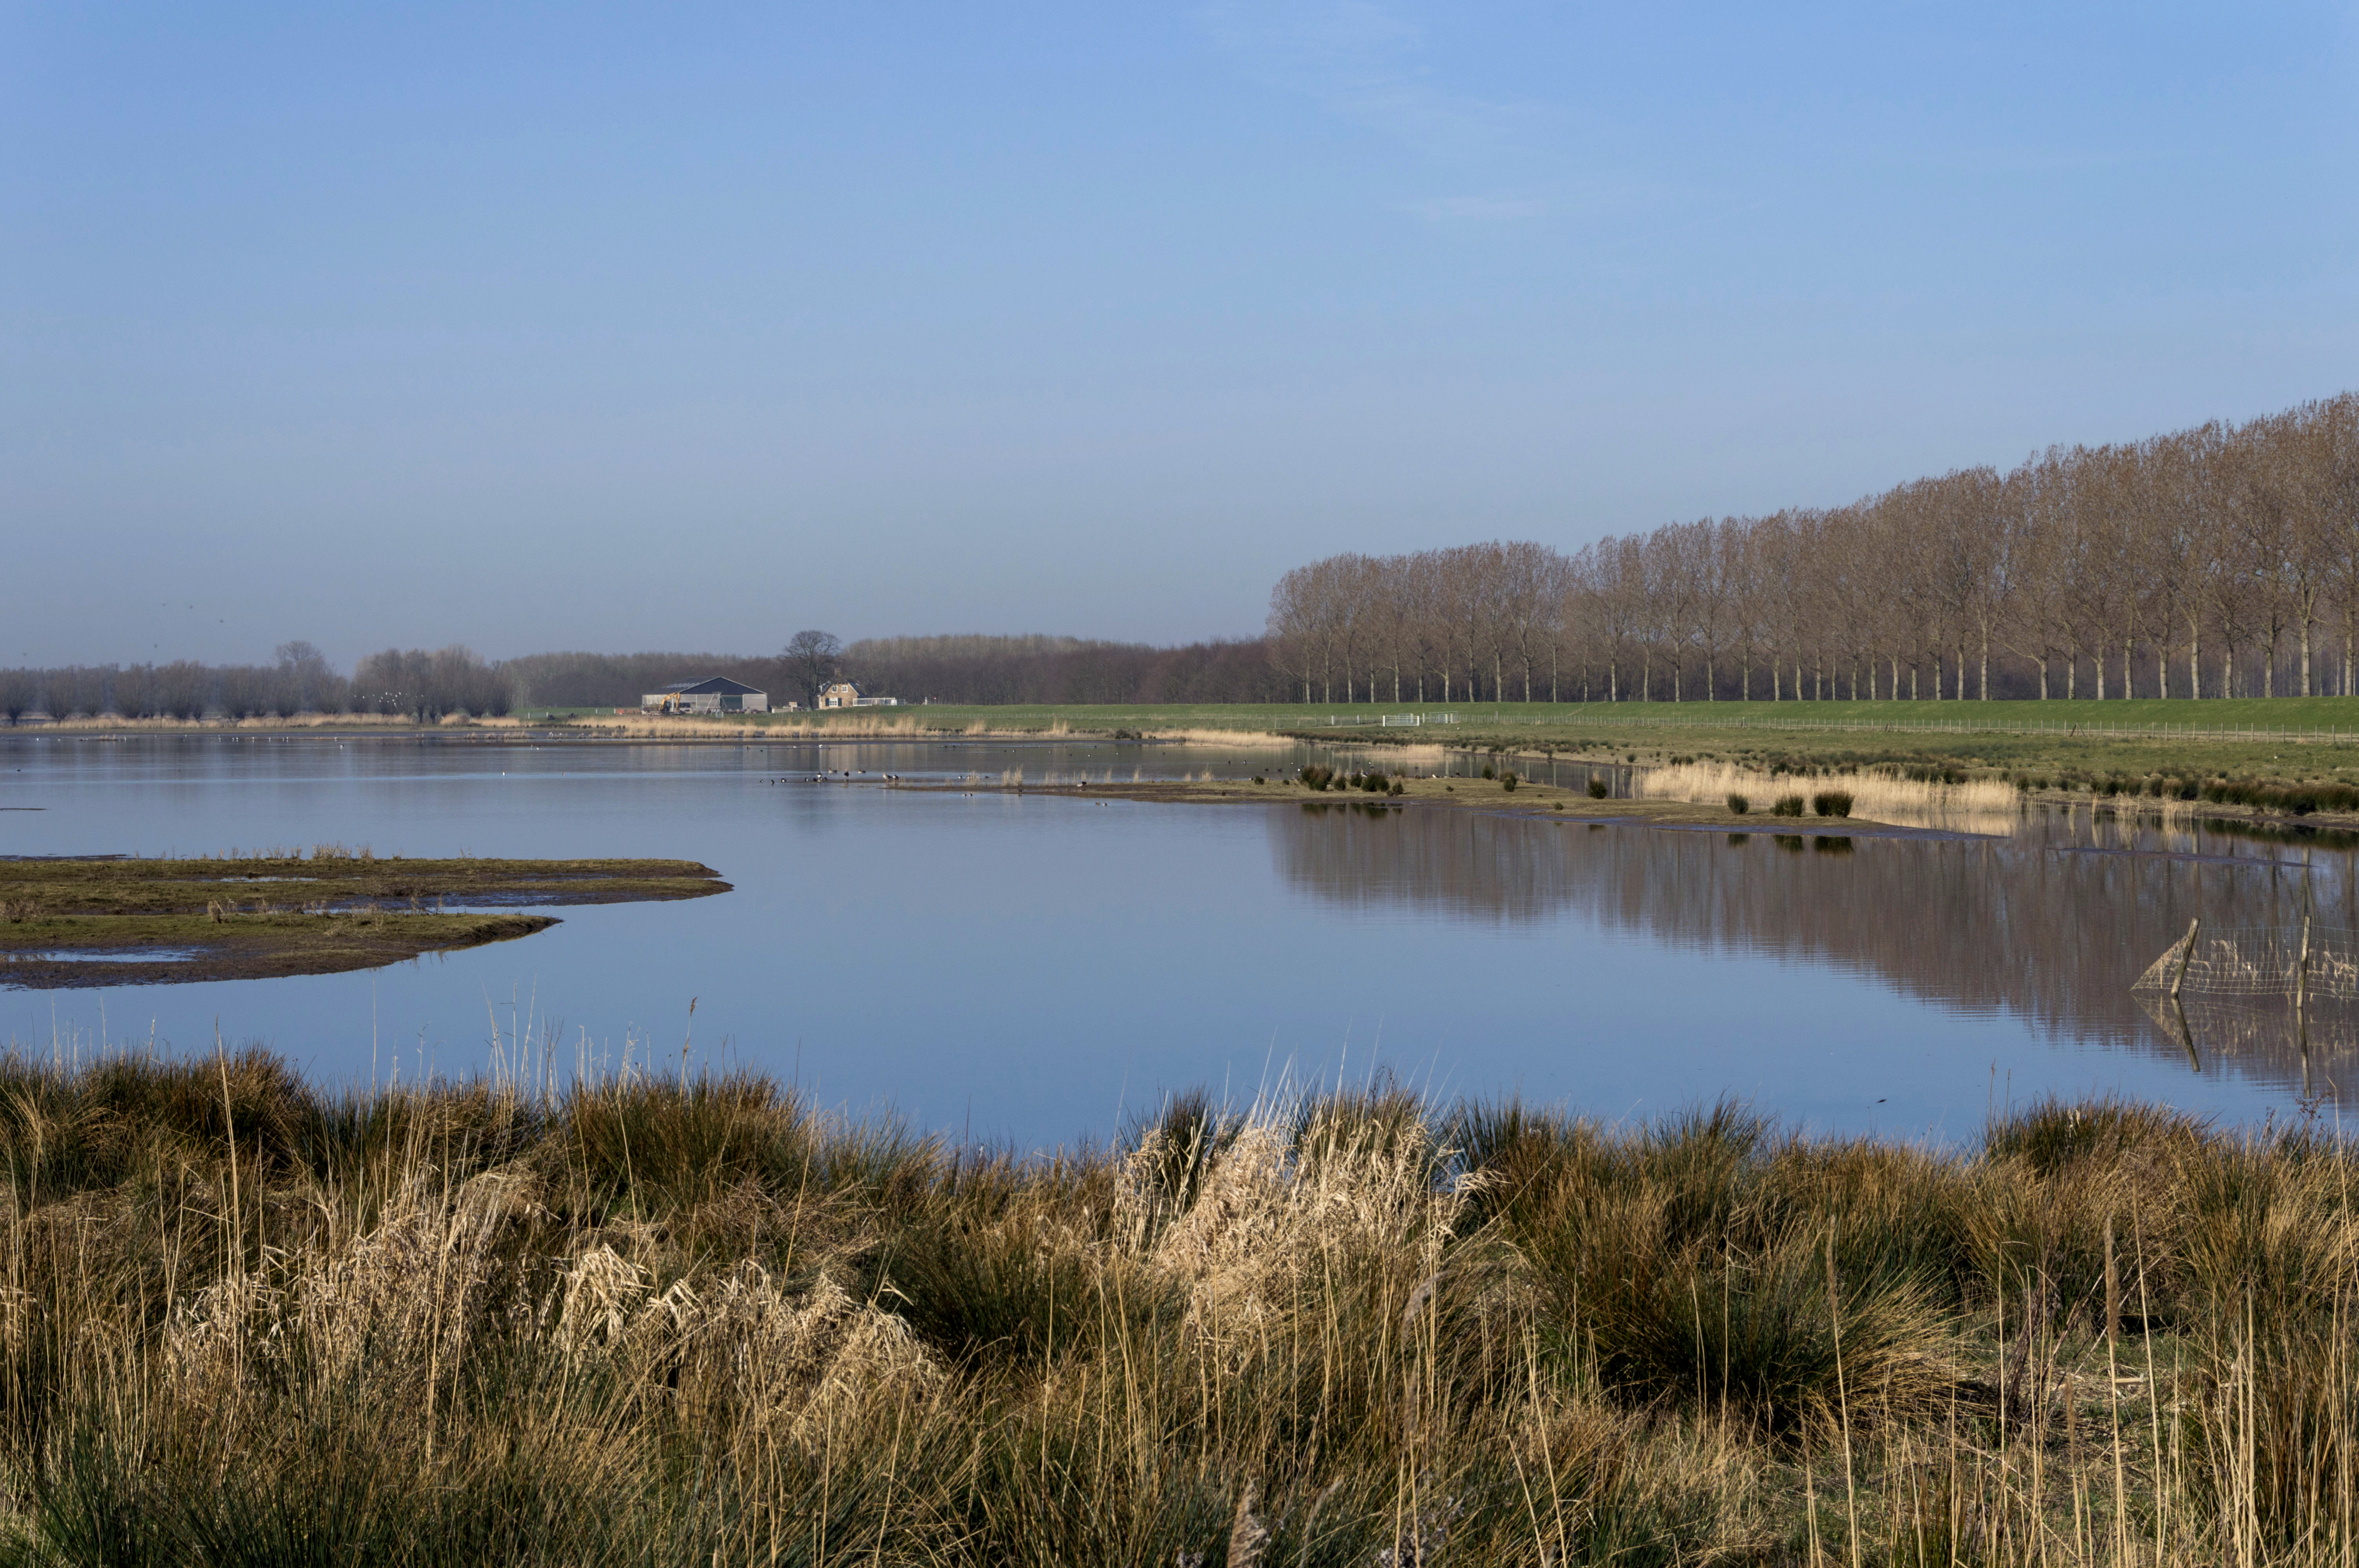
nature, outdoor, marsh, wilderness, photography, prairie, lake, river, pond, reflection, reservoir, nikon, waterway, body of water, nederland, netherlands, zuidholland, outdoorphotography, wetland, bog, floodplain, habitat, loch, ecosystem, paulvandevelde, pdvandevelde, padagudaloma, natuurfotografie, dordrecht, biesbosch, tongplaat, nederlandinfotos, hollandse, natural environment